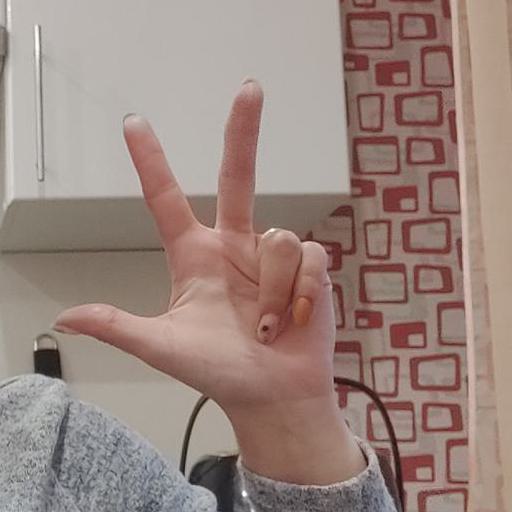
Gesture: three2